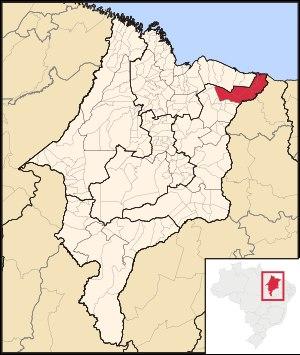
La microrégion du Baixo Parnaíba Maranhense est l'une des six microrégions qui subdivisent l'est de l'État du Maranhão au Brésil.